Repsol

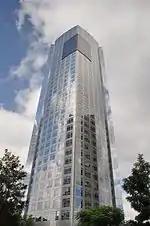
The YPF Tower in Buenos Aires.

In Spain and Portugal, Repsol distributes bottled Liquefied Petroleum Gas (LPG), bulk LPG, and AutoGas. In Peru, it supplies AutoGas.